Buddhist deities

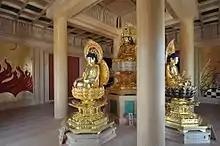
A statue-based mandala with each of the five Buddhas facing his specific cardinal direction at Many Treasures Pagoda, Renge-in Tanjō-ji, Japan

Buddhism includes a wide array of divine beings that are venerated in various ritual and popular contexts. Initially they included mainly Indian figures such as devas, asuras and yakshas, but later came to include other Asian spirits and local gods (like the Burmese "nats" and the Japanese "kami"). They range from enlightened Buddhas to regional spirits adopted by Buddhists or practiced on the margins of the religion.